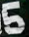
Number: 5